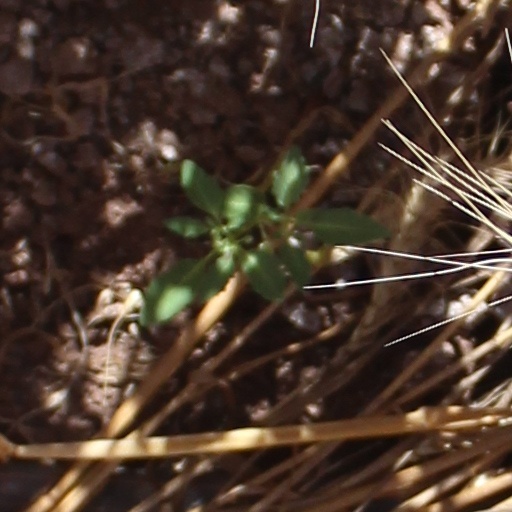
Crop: wheat